John Woody Papworth

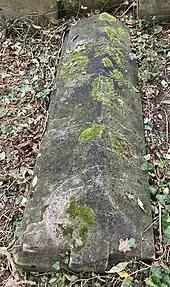
Grave of John Woody Papworth in Highgate Cemetery

Papworth never married. He died, aged 50, on 6 July 1870, from a gangrene which had developed in an injured foot. His death appears to have been hastened by his determination to continue work on his "Ordinary".